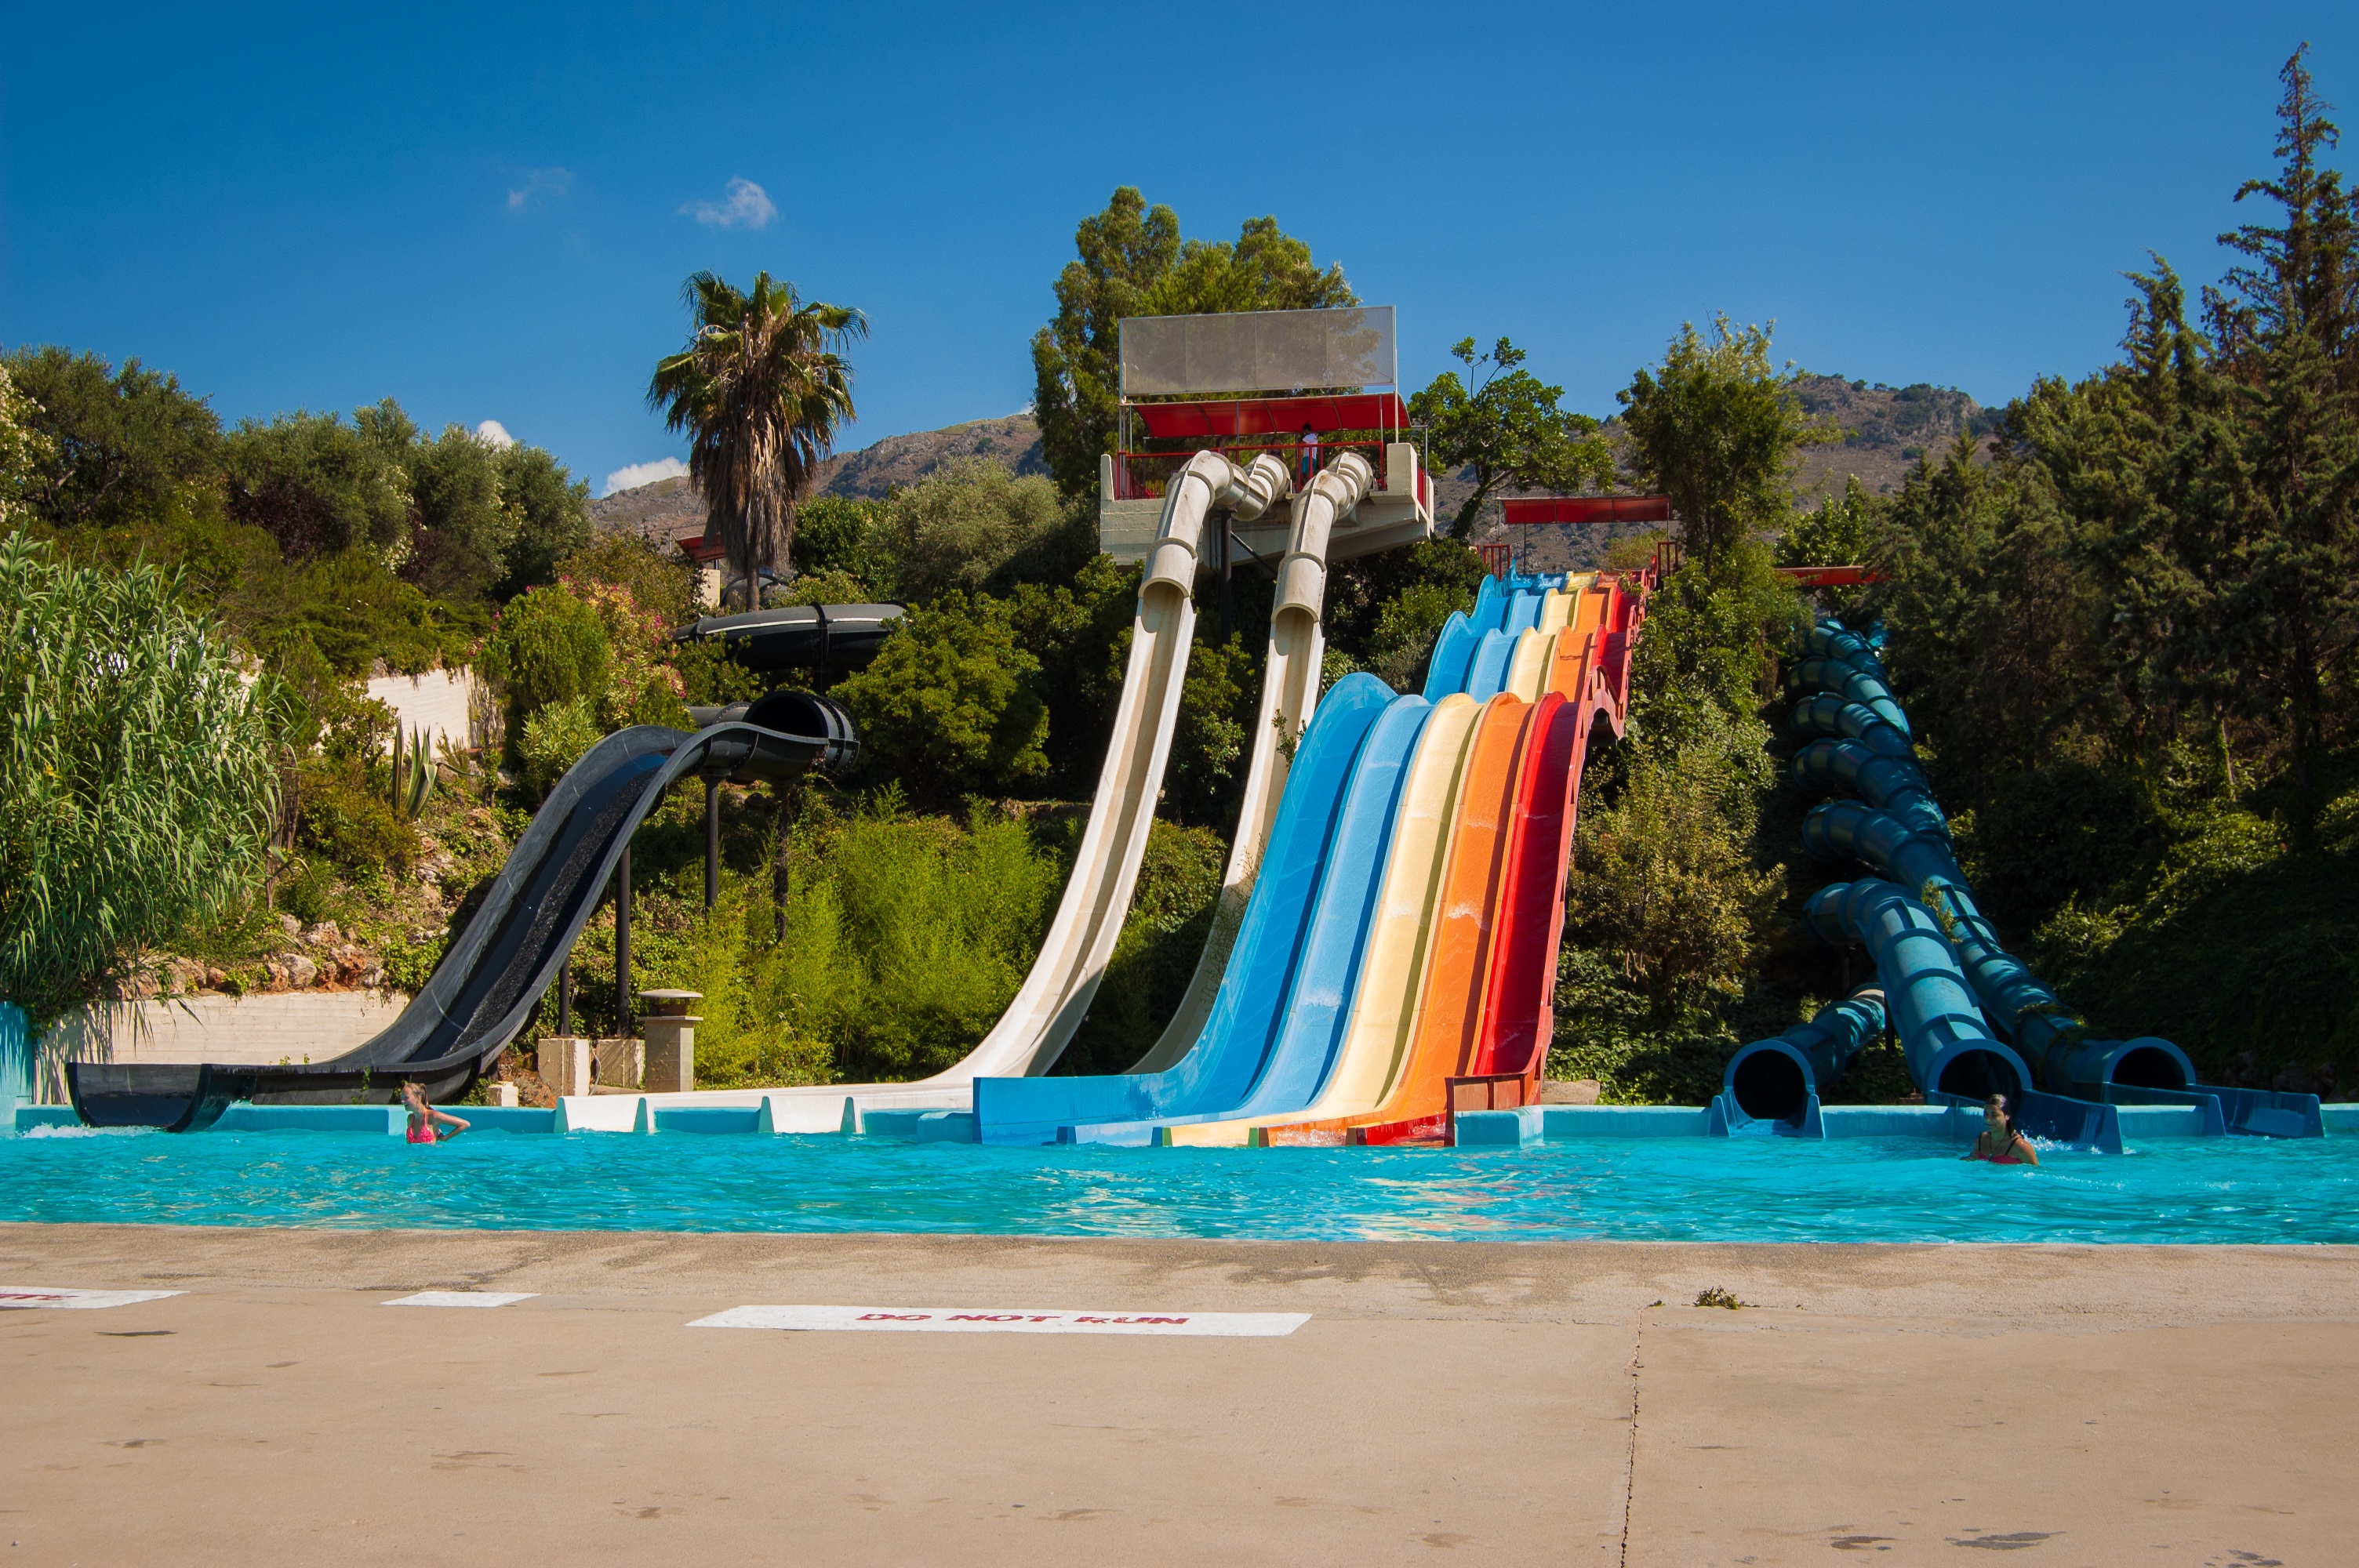
beach, sea, water, summer, vacation, recreation, amusement park, swimming pool, park, weather, leisure, colors, resort, holidays, greece, water park, slide, the sun, crete, outdoor recreation